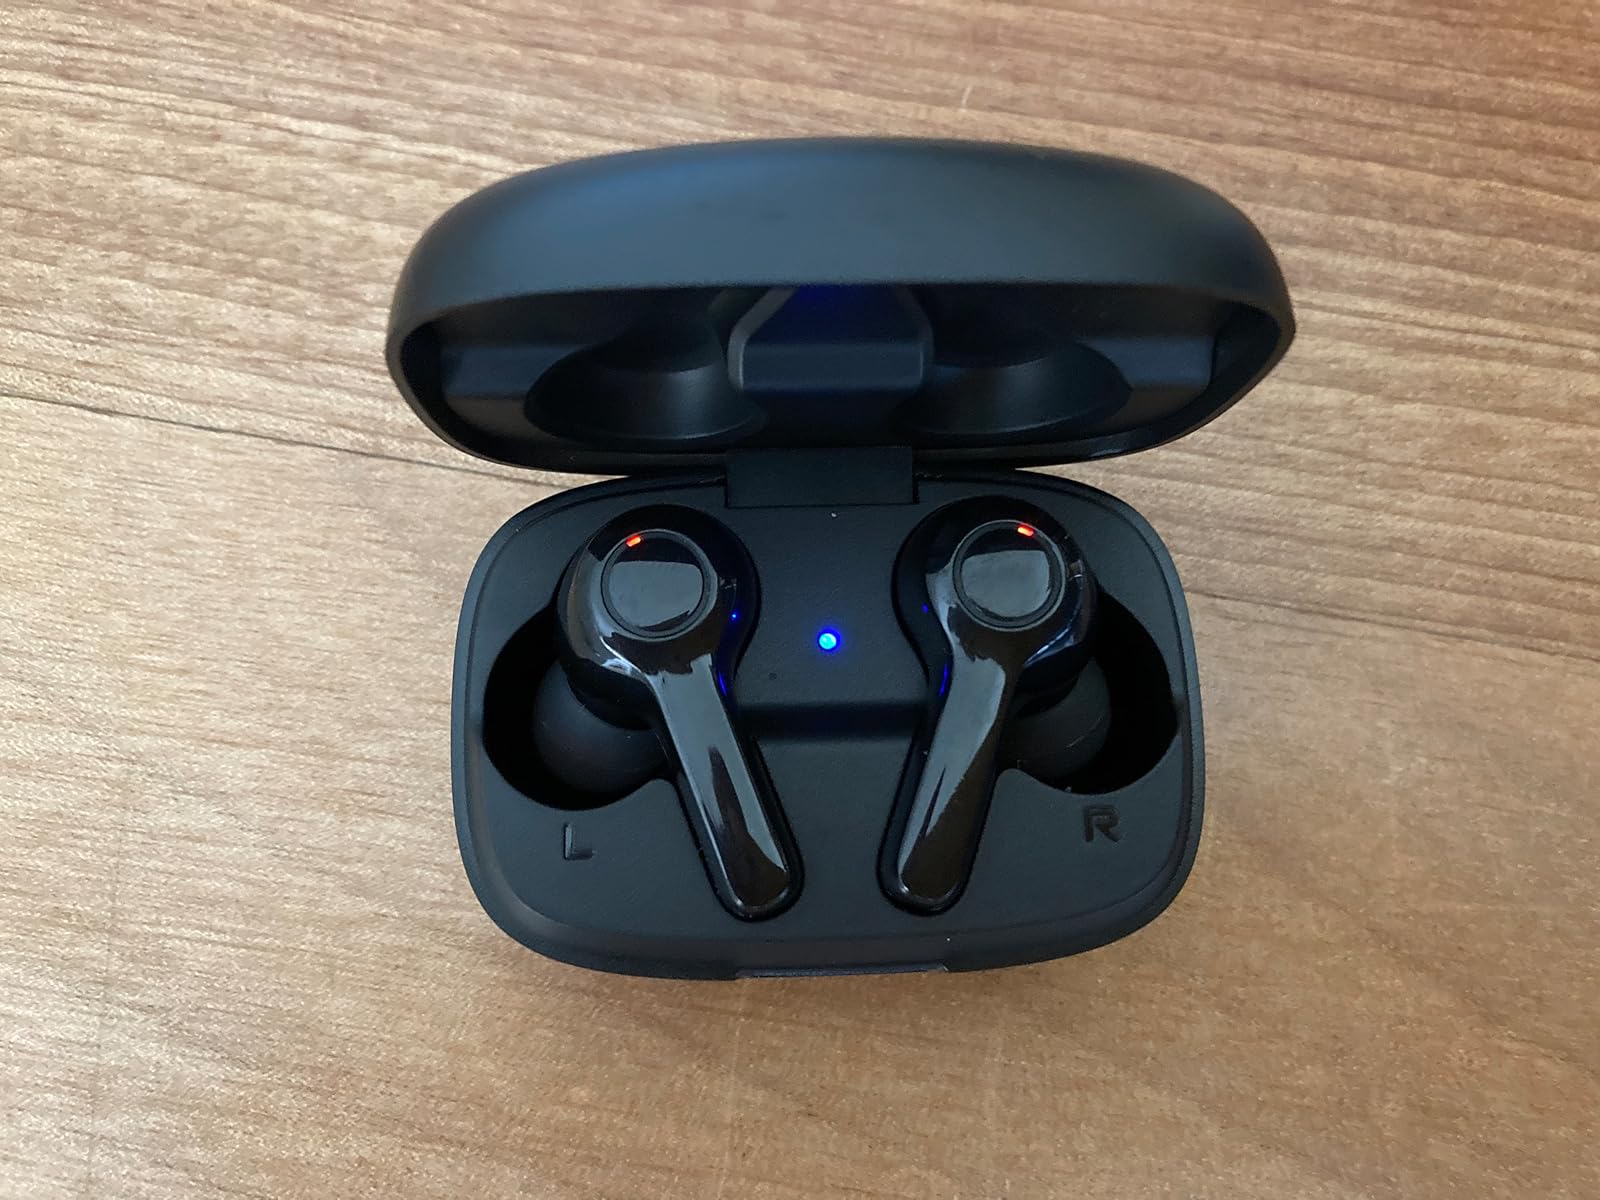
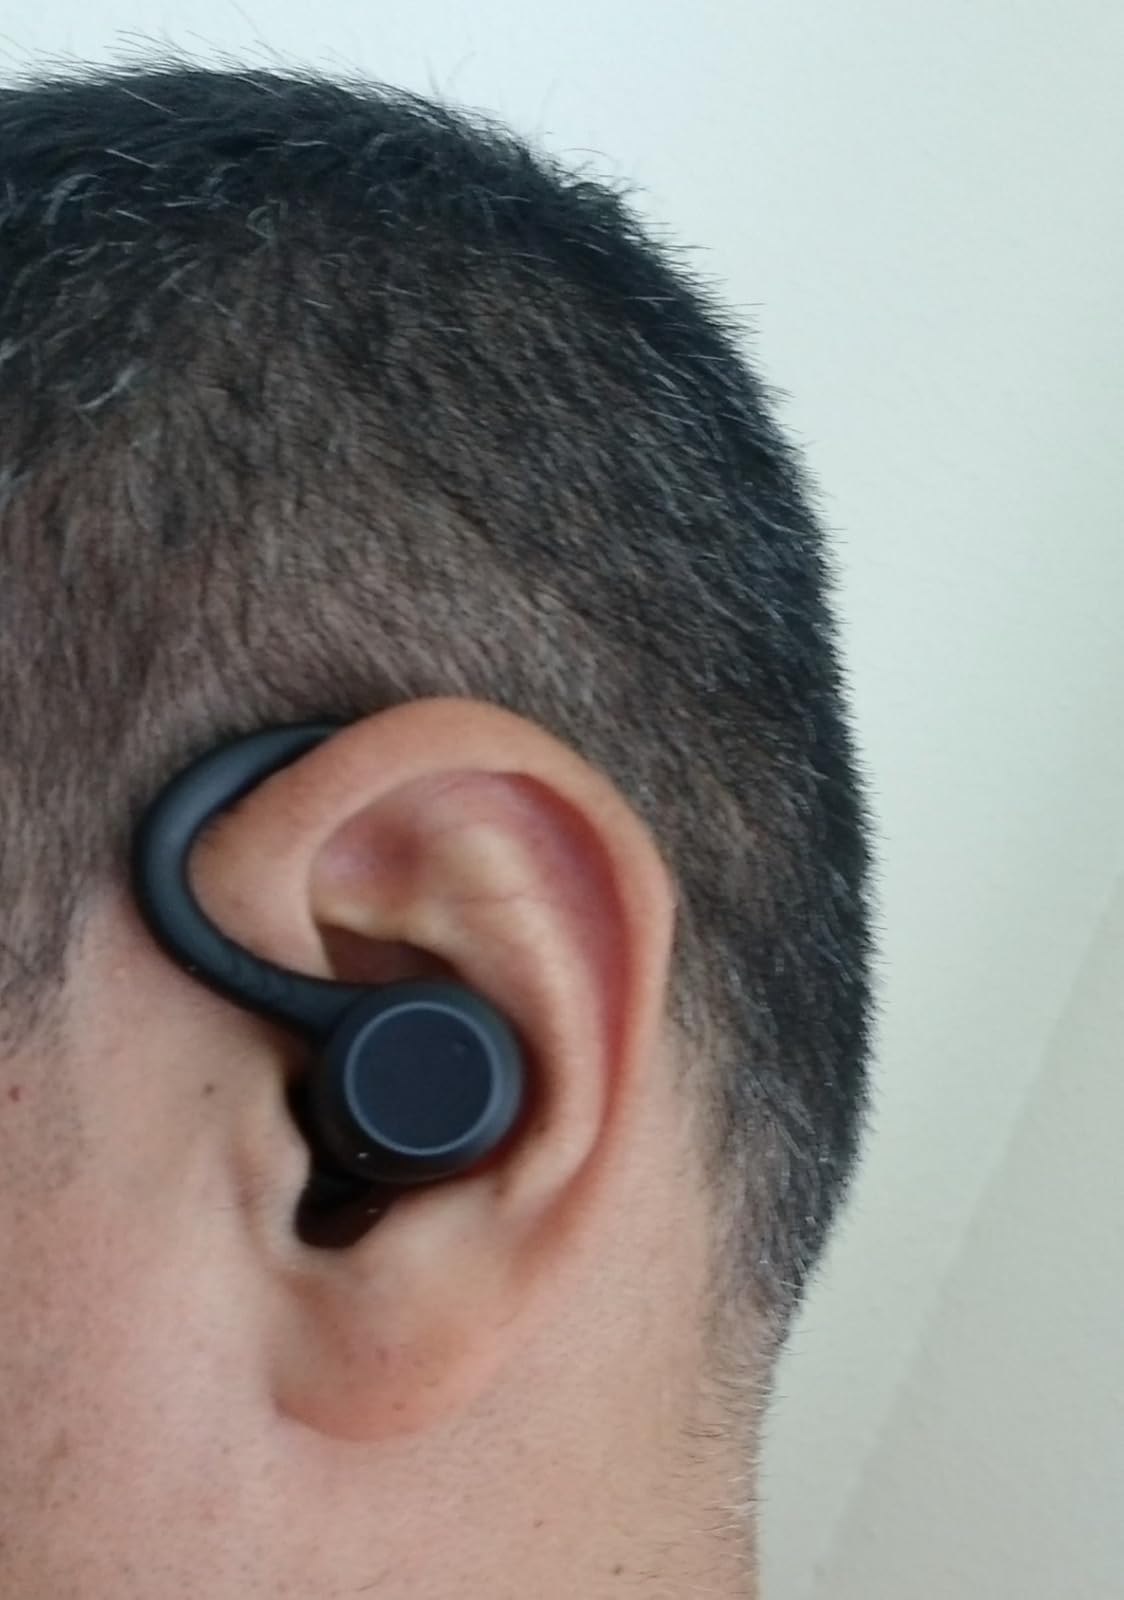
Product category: earbuds
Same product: no